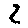
Label: 2